Regius Professor of Humanity

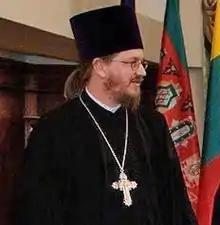
Fr John Behr, Regius Professor of Humanity since 2020

The Regius Chair of Humanity is a Regius Chair at the University of Aberdeen. The position was originally a professorship in Latin, like equivalent positions at Glasgow and Edinburgh, and existed in parallel with the Regius Chair of Greek. These two professorial chairs had their origins in the pre-existing Chairs of Greek and Humanity that existed at King's College and Marischal College, which were unified into the University of Aberdeen in 1860.